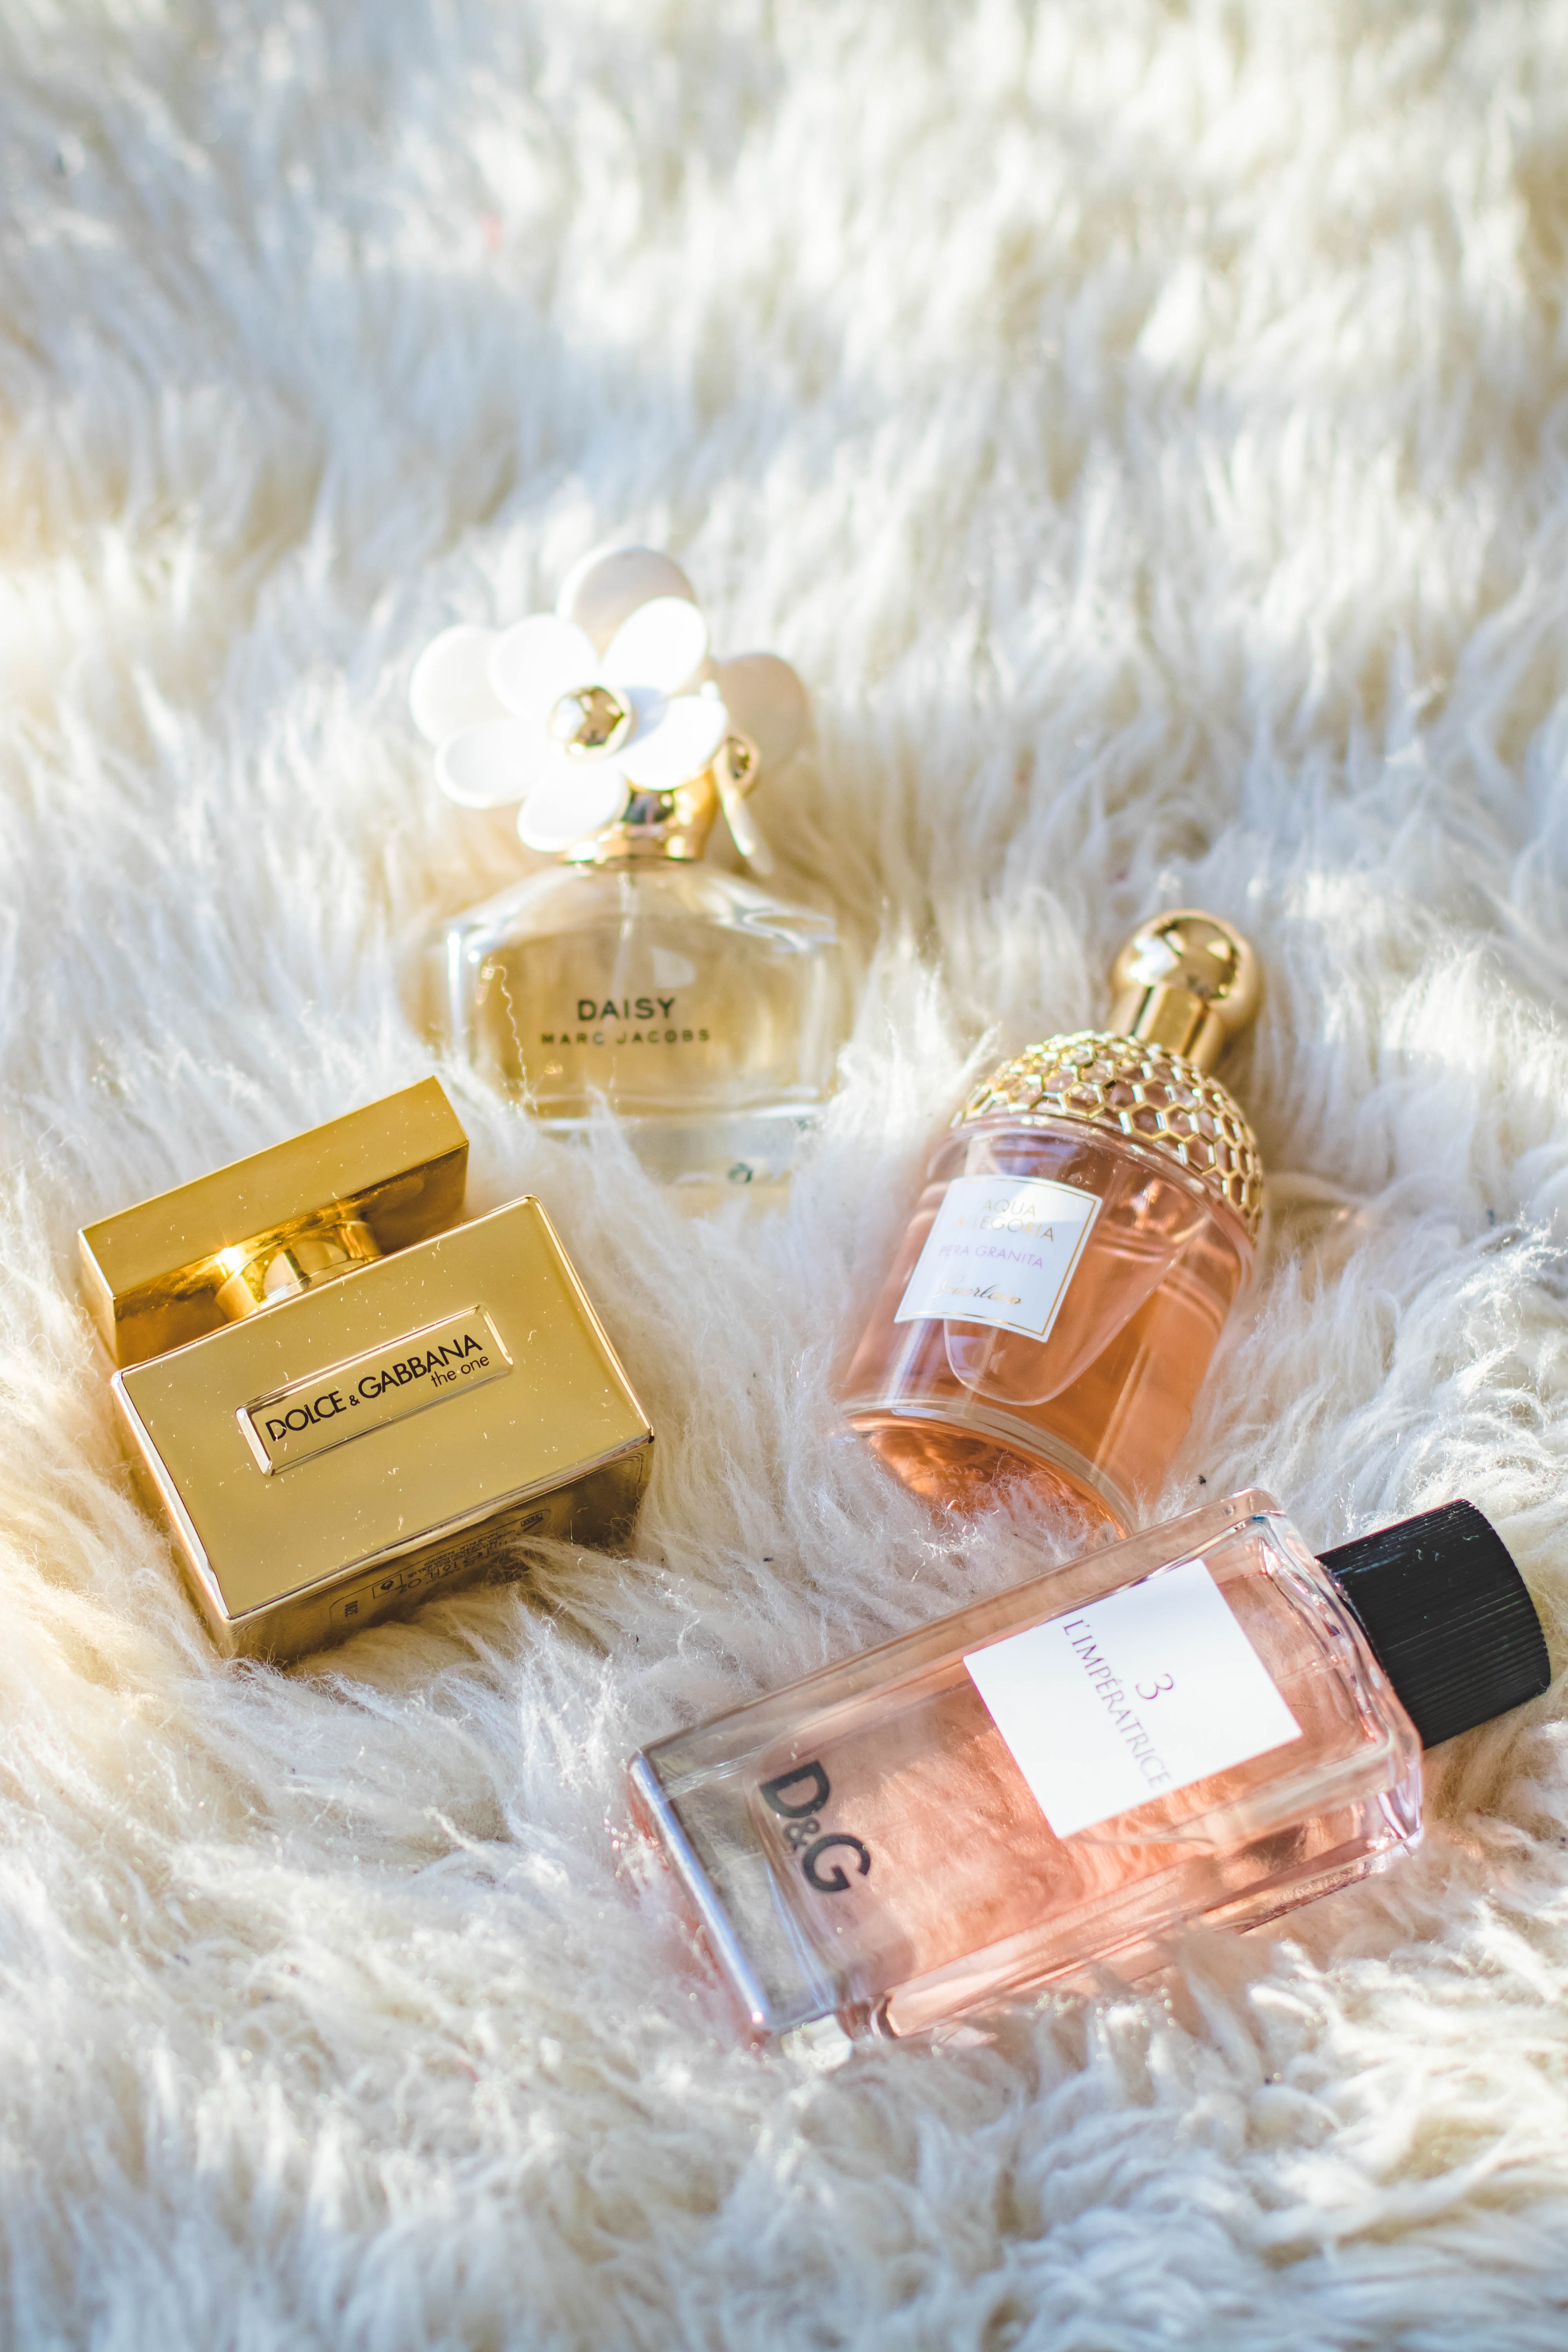
product, party favor, perfume, Material property, present, wedding favors, hamper